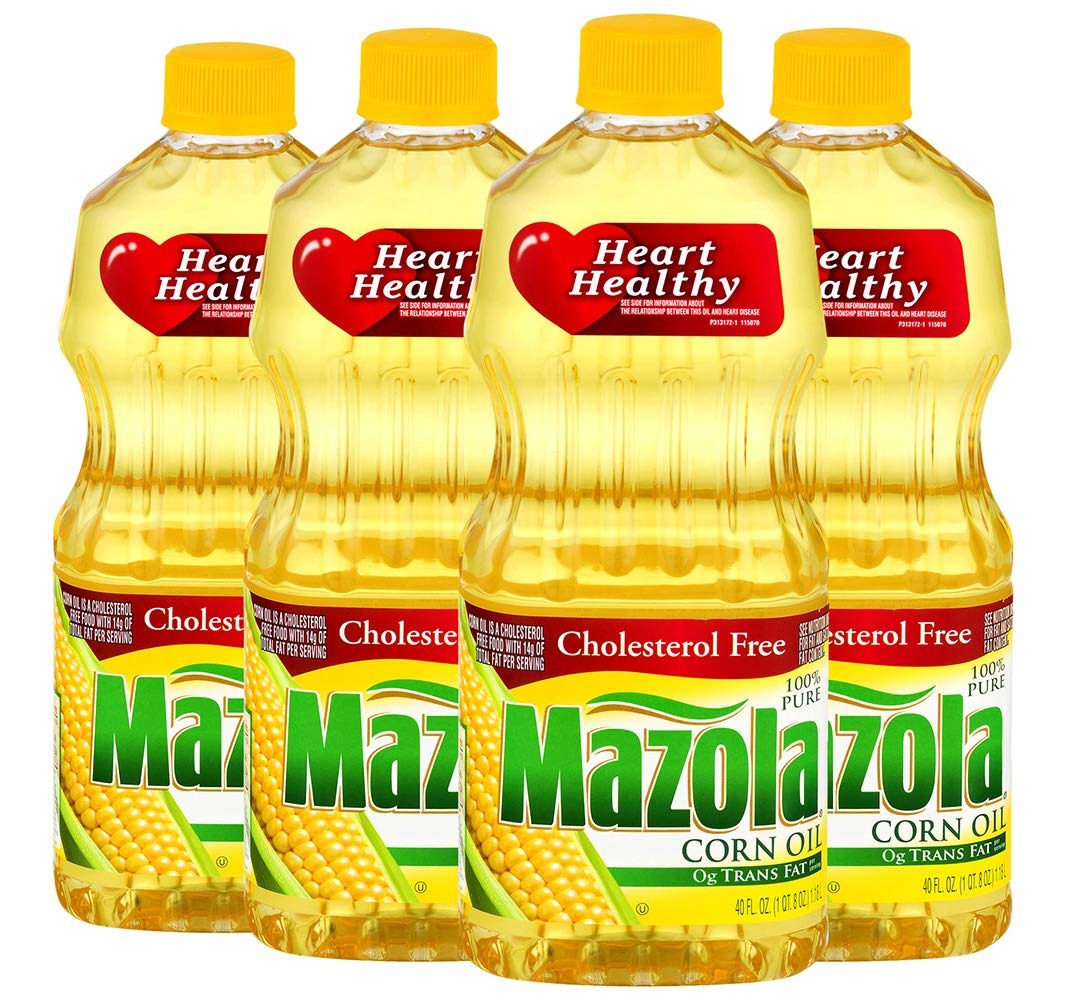
Item Name: Mazola 100% Pure Corn Oil, Cholesterol Free And Heart Healthy, All Purpose Cooking Oil for Grilling, Sautéing, Stir Frying & Baking, 40 oz. (Pack Of 4)
Bullet Point 1: Cholesterol Free
Bullet Point 2: 0g Trans Fat
Bullet Point 3: Can be used for a variety of cooking techniques to create tasting meals
Bullet Point 4: Lets the true flavors of food shine through in marinades
Bullet Point 5: 40 Ounce, Pack of 4
Product Description: From baking and grilling to saut?ing and marinating, Mazola Corn Oil can be used for a variety of cooking techniques to create great tasting meals. With its neutral taste, corn oil lets the true flavors of food shine through in marinades, dressings and more. Additionally, corn oilâs high smoke point (450?F) makes it a great all-purpose cooking oil that is well suited to handle the heat in the kitchen. Since 1911, the Mazola brand has delivered great tasting, high-quality products. You can trust Mazola to create delicious meals that your family will love. Mazola cooking oils are naturally cholesterol-free and 100% pure with no additives, so the great flavor of your food comes through.
Value: 4.0
Unit: Count

Price: 16.8